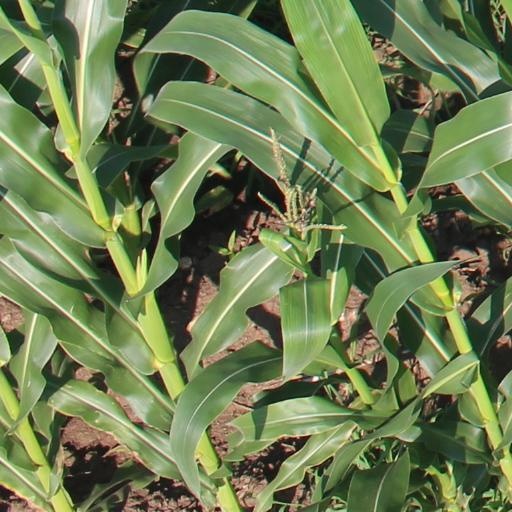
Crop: maize; corn